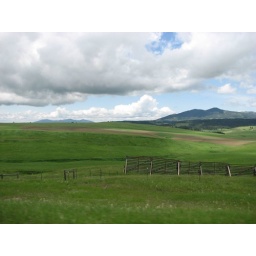
Montana was awesome. Lots if green rolling hills with mountains in the distance. Just like the cowboy movies.